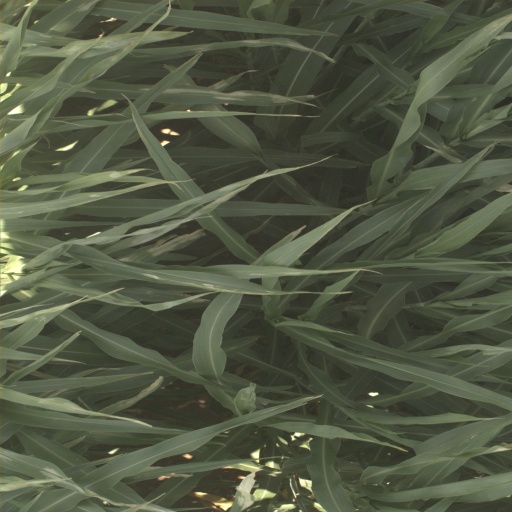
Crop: sorghum